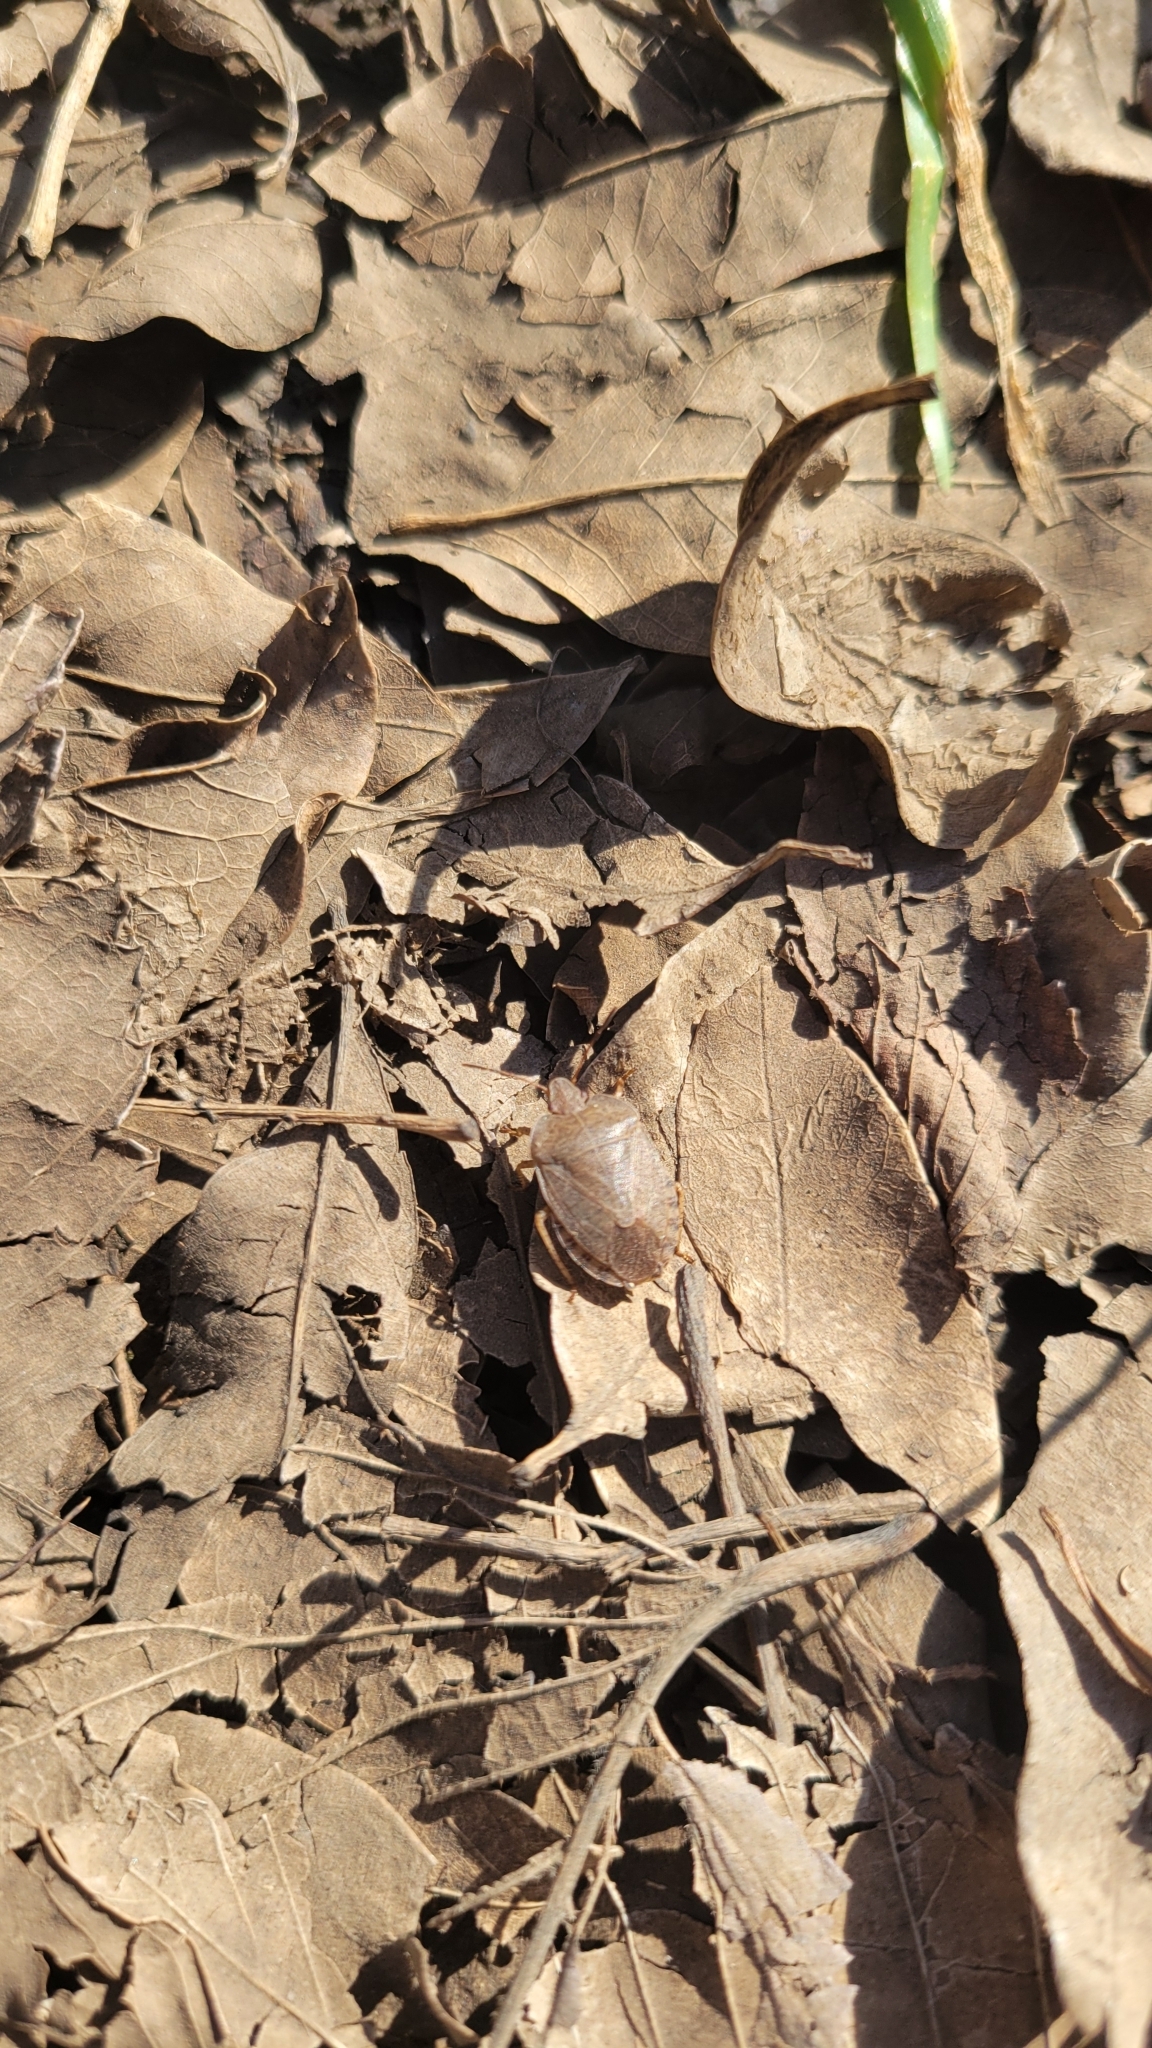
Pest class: stink_bug